Menino Deus

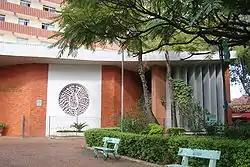
The Menino Deus Church.

Menino Deus (meaning "Divine Infant" in English) is a neighborhood of the city of Porto Alegre, the state capital of Rio Grande do Sul in Brazil.